Park Hae-joon

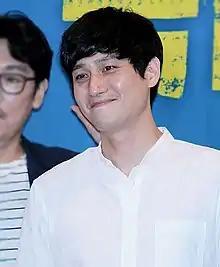
Park in June 2015

In 2013, Park starred in "" alongside Yeo Jin-goo and a veteran cast of Chungmuro actors including Kim Yoon-seok, Jo Jin-woong, Kim Sung-kyun, and Jang Hyun-seong. Park's casting was influenced by his performance in "Helpless", which impressed the CEO of the production company and director Jang Joon-hwan. In the film, he portrayed Beom-su, one of Hwa-yi's adopted fathers, a sniper with minimal dialogue but effectively building tension in the scenes.